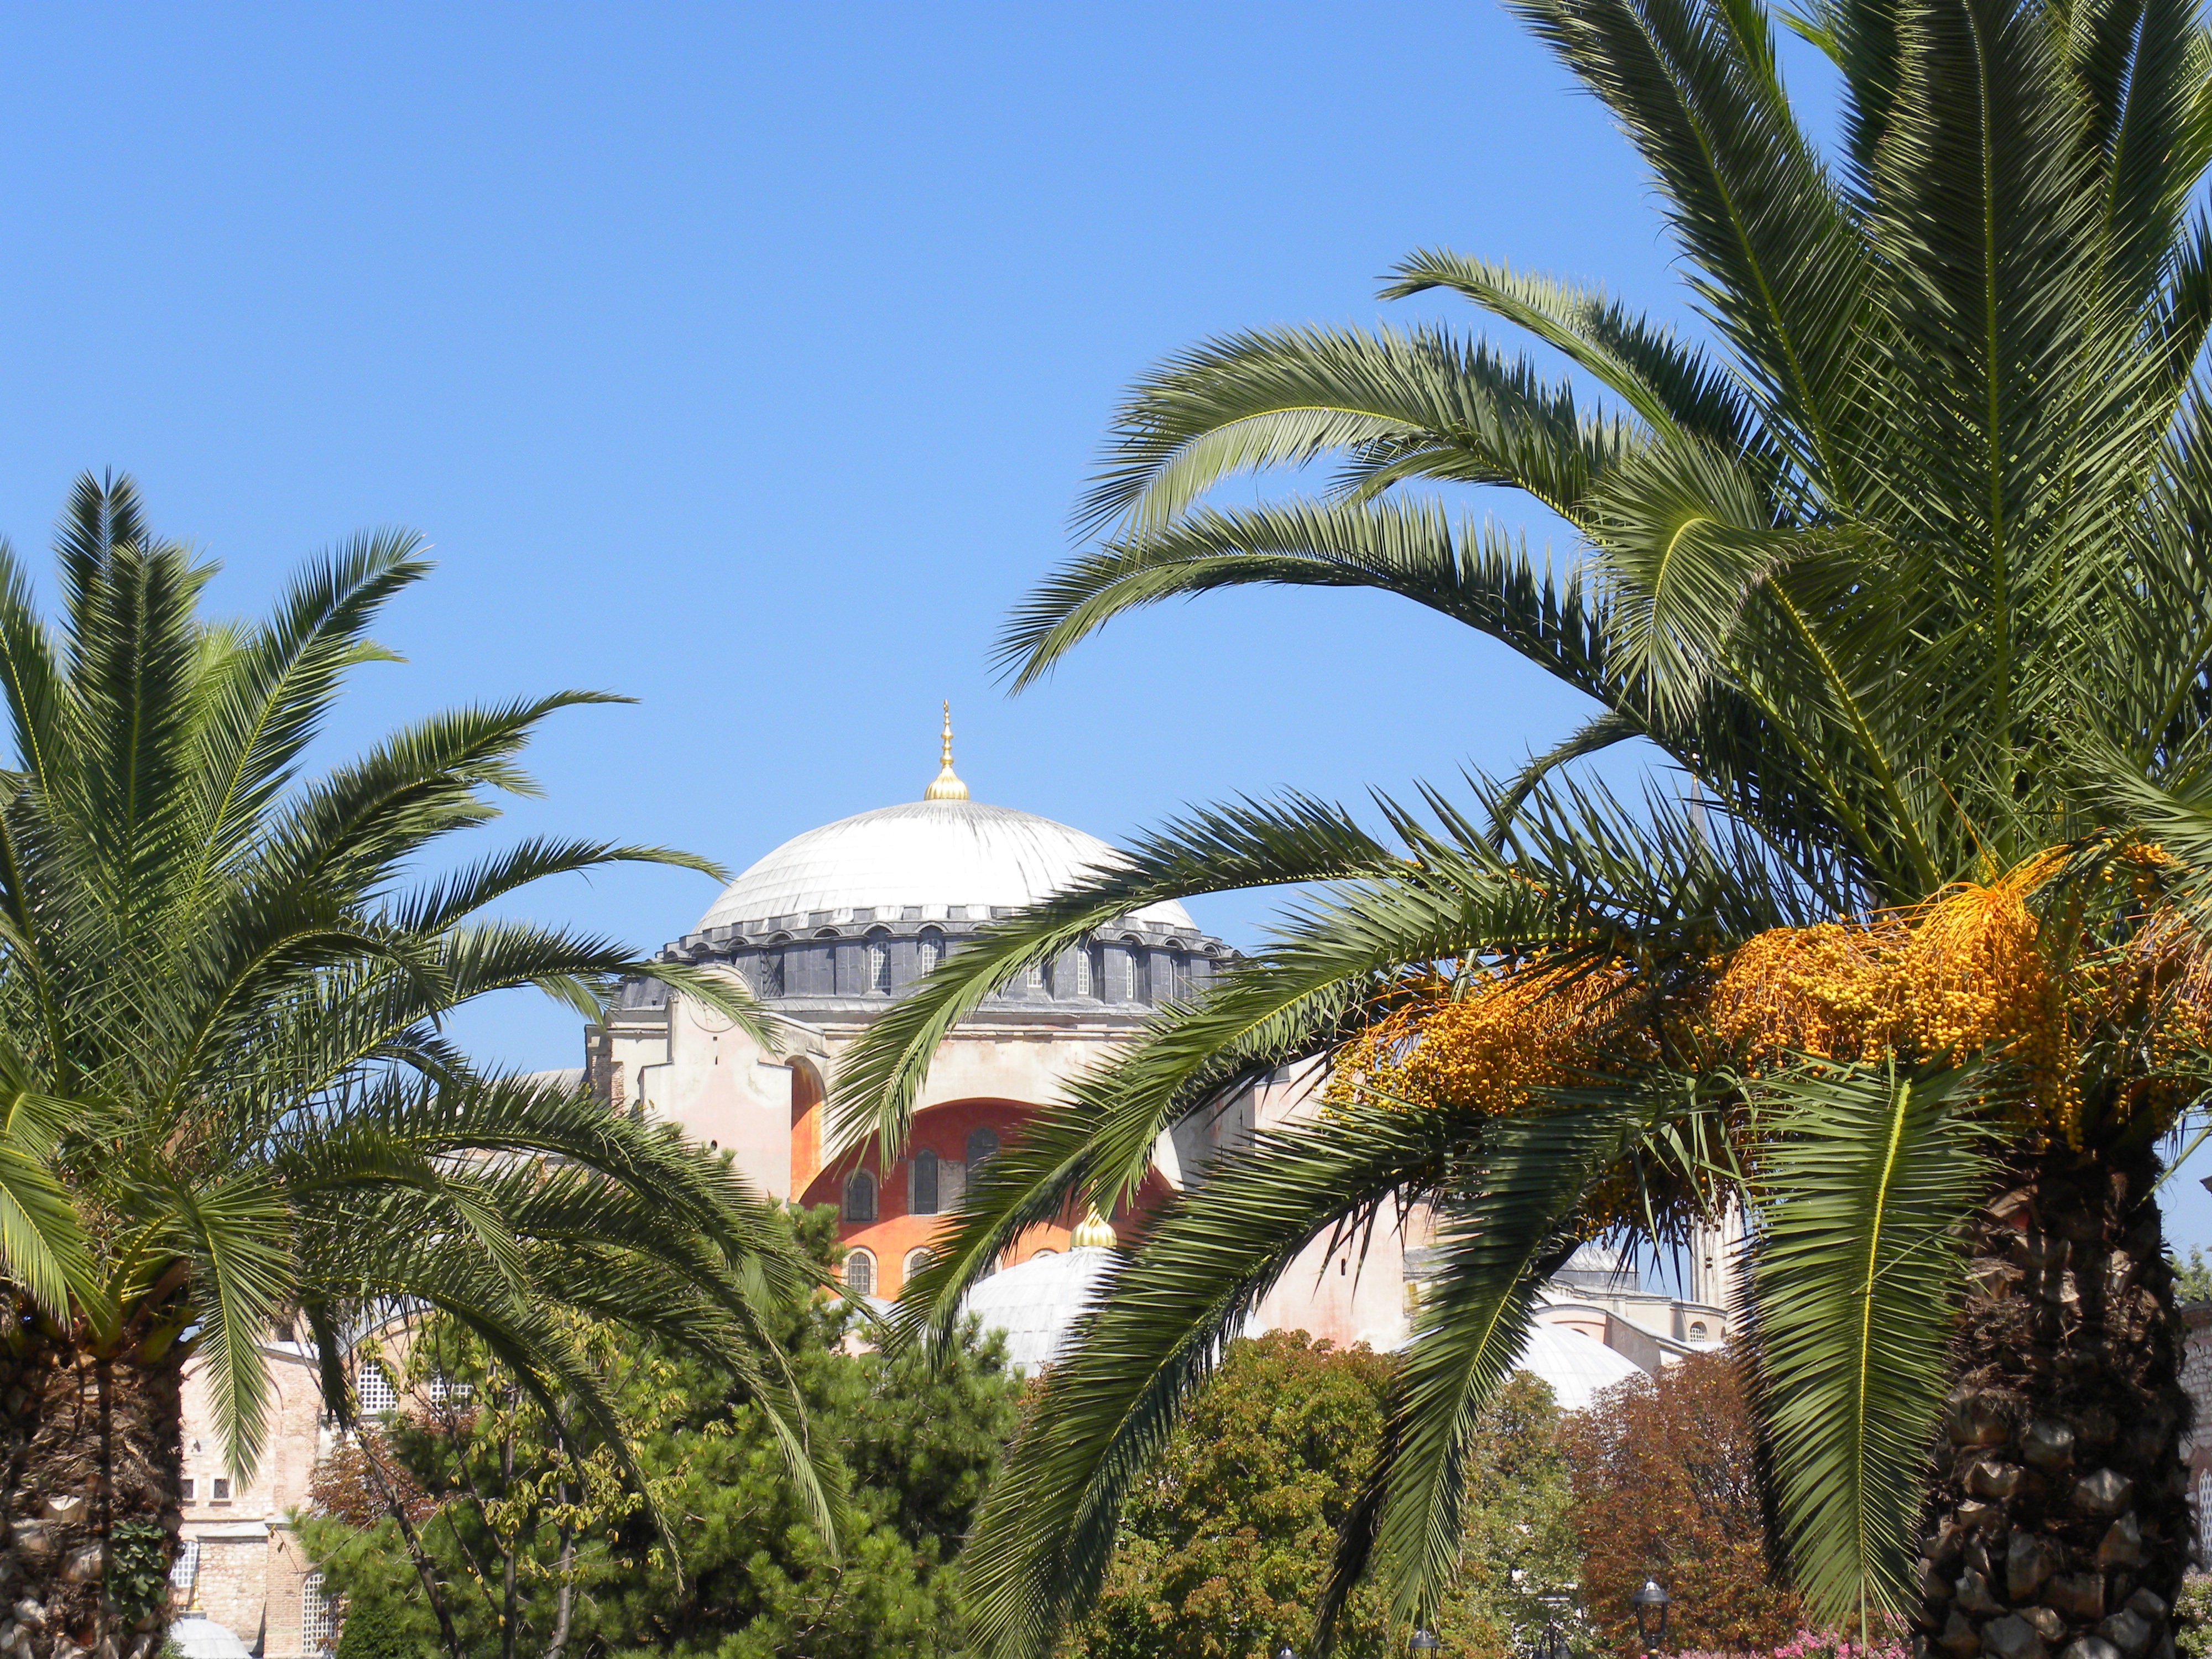
tree, architecture, plant, sky, flower, building, old, city, stone, vacation, travel, europe, religion, ancient, landmark, botany, sightseeing, blue, church, historic, garden, tourism, pray, resort, turkey, istanbul, mosque, culture, history, islam, worship, european, famous, historical, dome, tropics, turkish, muslim, islamic, flowering plant, date palm, woody plant, land plant, arecales, palm family, borassus flabellifer